Mesoporous silica

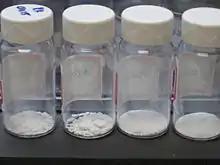
Vials of mesoporous silica

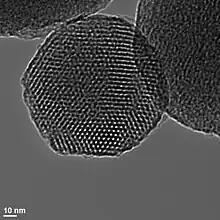
TEM image of a mesoporous silica nanoparticle

Mesoporous silica nanoparticles are synthesized by reacting tetraethyl orthosilicate with a template made of micellar rods. The result is a collection of nano-sized spheres or rods that are filled with a regular arrangement of pores. The template can then be removed by washing with a solvent adjusted to the proper pH.